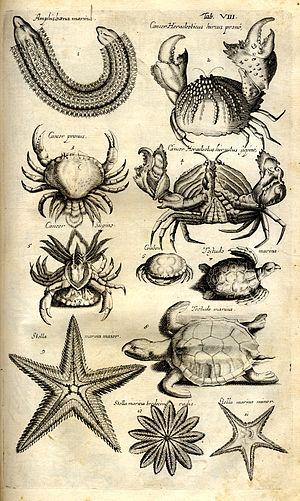
La biodiversité marine est l'ensemble de la diversité biologique propre aux océans ou en dépendant très directement.